Park View School, Chester-le-Street

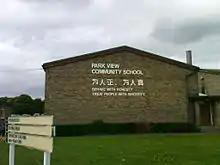
The North Lodge

In 1997 Park View Community School was designated as a Language College, and in 2008, it was awarded High Performing Specialist School Status and adopted an additional specialism in Applied Learning. It has also been awarded Beacon Status, the International School Award, the Language for Export Award, the Artsmark Award, the Sportsmark and Activemark Awards 2006, the Leading Edge School Award. The school generally gets good results, with the best GCSE and A-level results in County Durham. The 2004 Ofsted inspection rated Park View "very good" in every category. Since the 2008 inspection the school has been consistently rated "good".